Califórnia da Canção Nativa

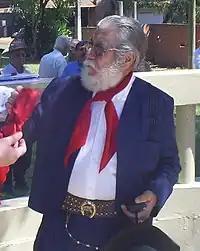
1979 winner of the "Calhandra de Ouro" with the song "Esquilador" (sheep shearer), Telmo de Lima Freitas, pictured wearing full traditional Brazilian Gaucho regalia

Califórnia da Canção Nativa (translated literally from Portuguese: "California of the Native Song") is a yearly regional music festival in the state of Rio Grande do Sul, the southernmost state of Brazil.